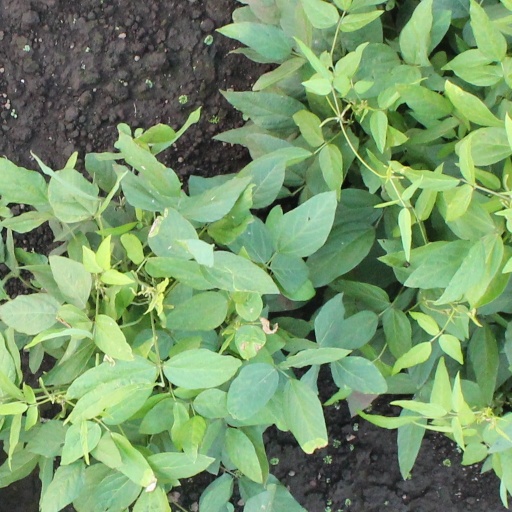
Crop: soybean